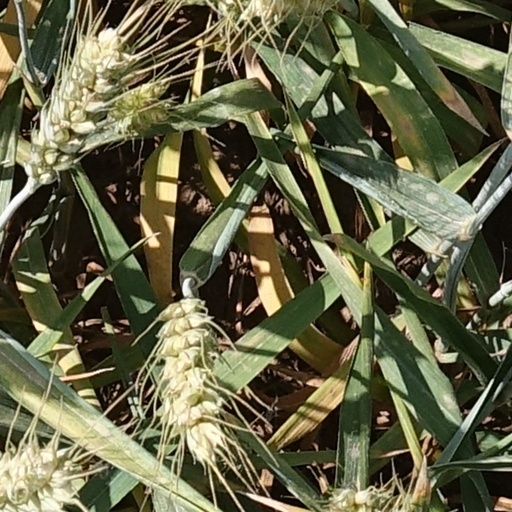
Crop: wheat